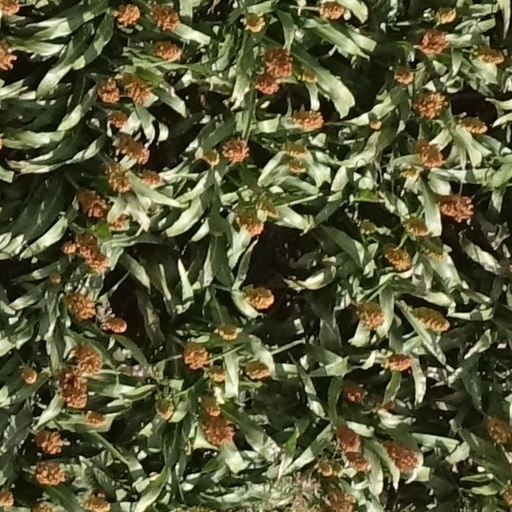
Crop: sorghum